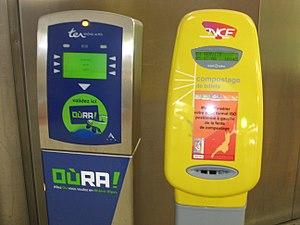
Le TER Rhône-Alpes est le réseau de Transport express régional de l'ancienne région administrative Rhône-Alpes. Le TER de la nouvelle région administrative Auvergne-Rhône-Alpes est le TER Auvergne-Rhône-Alpes.